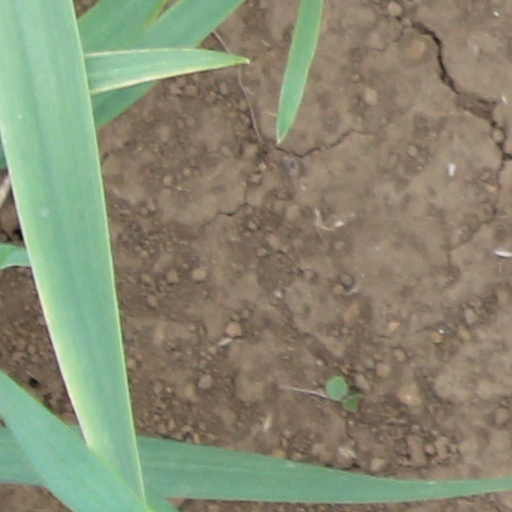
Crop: wheat